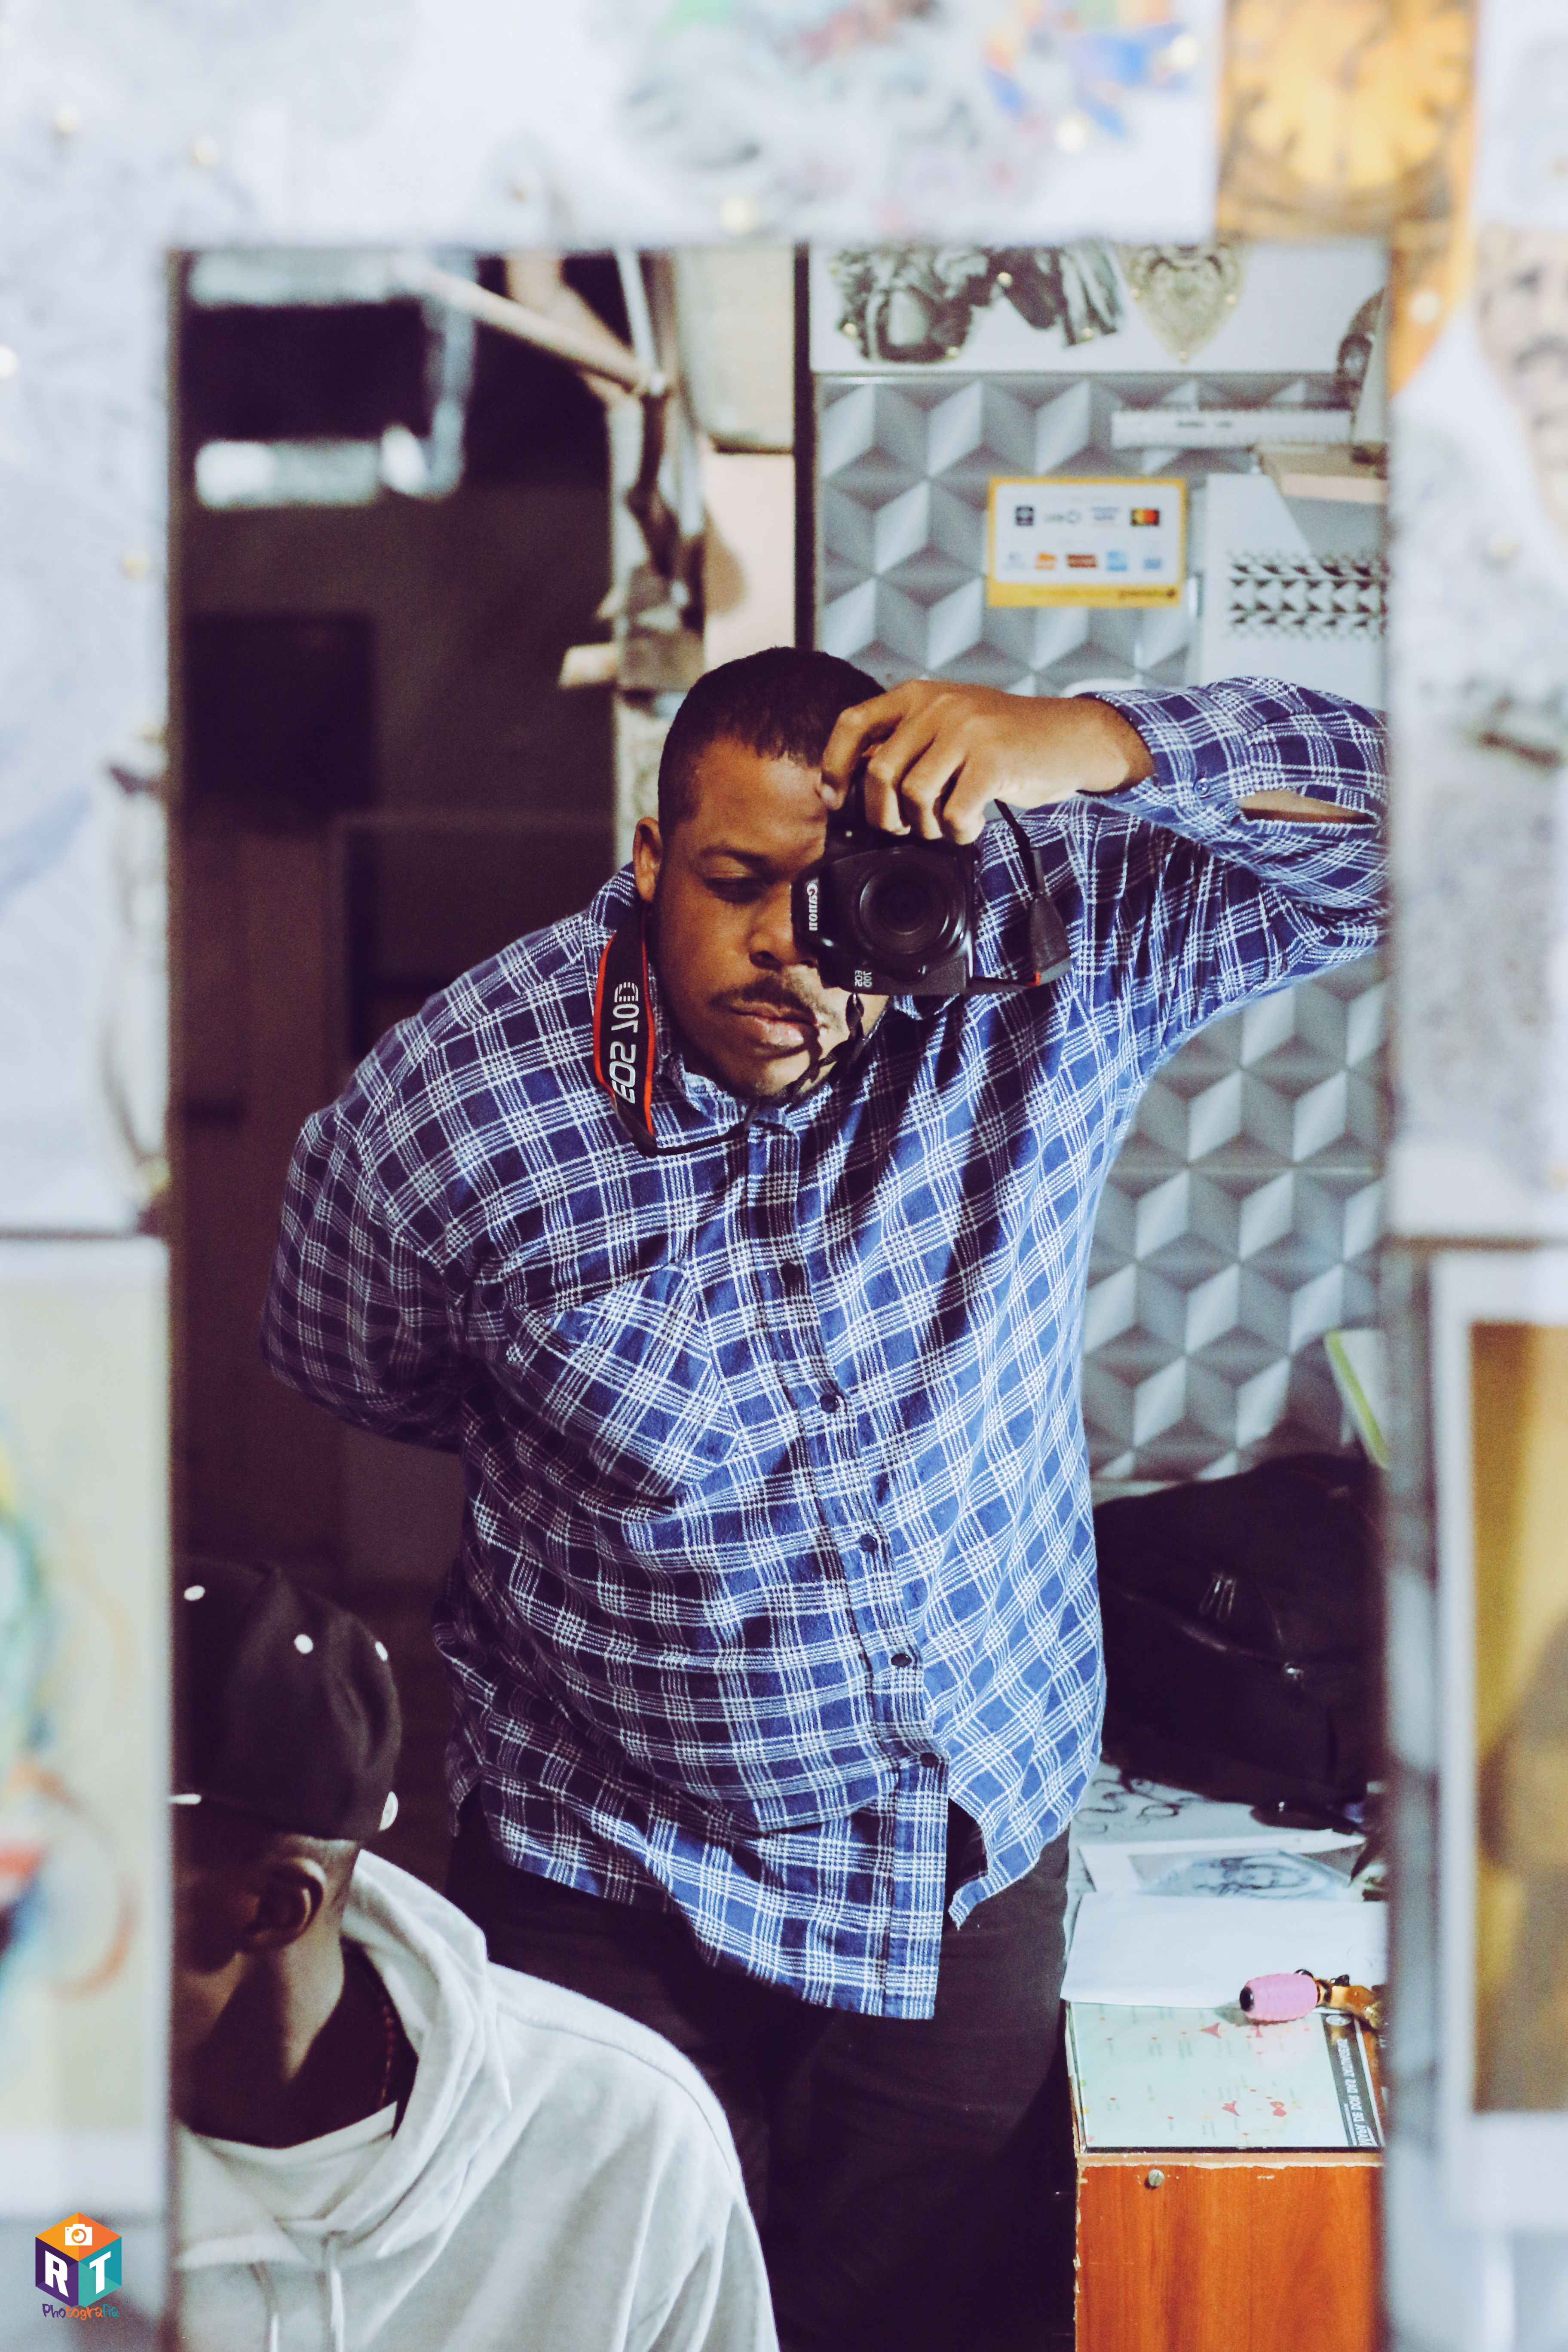
tattoo, blue, yellow, water, cool, adaptation, photography, art, artist, street, style